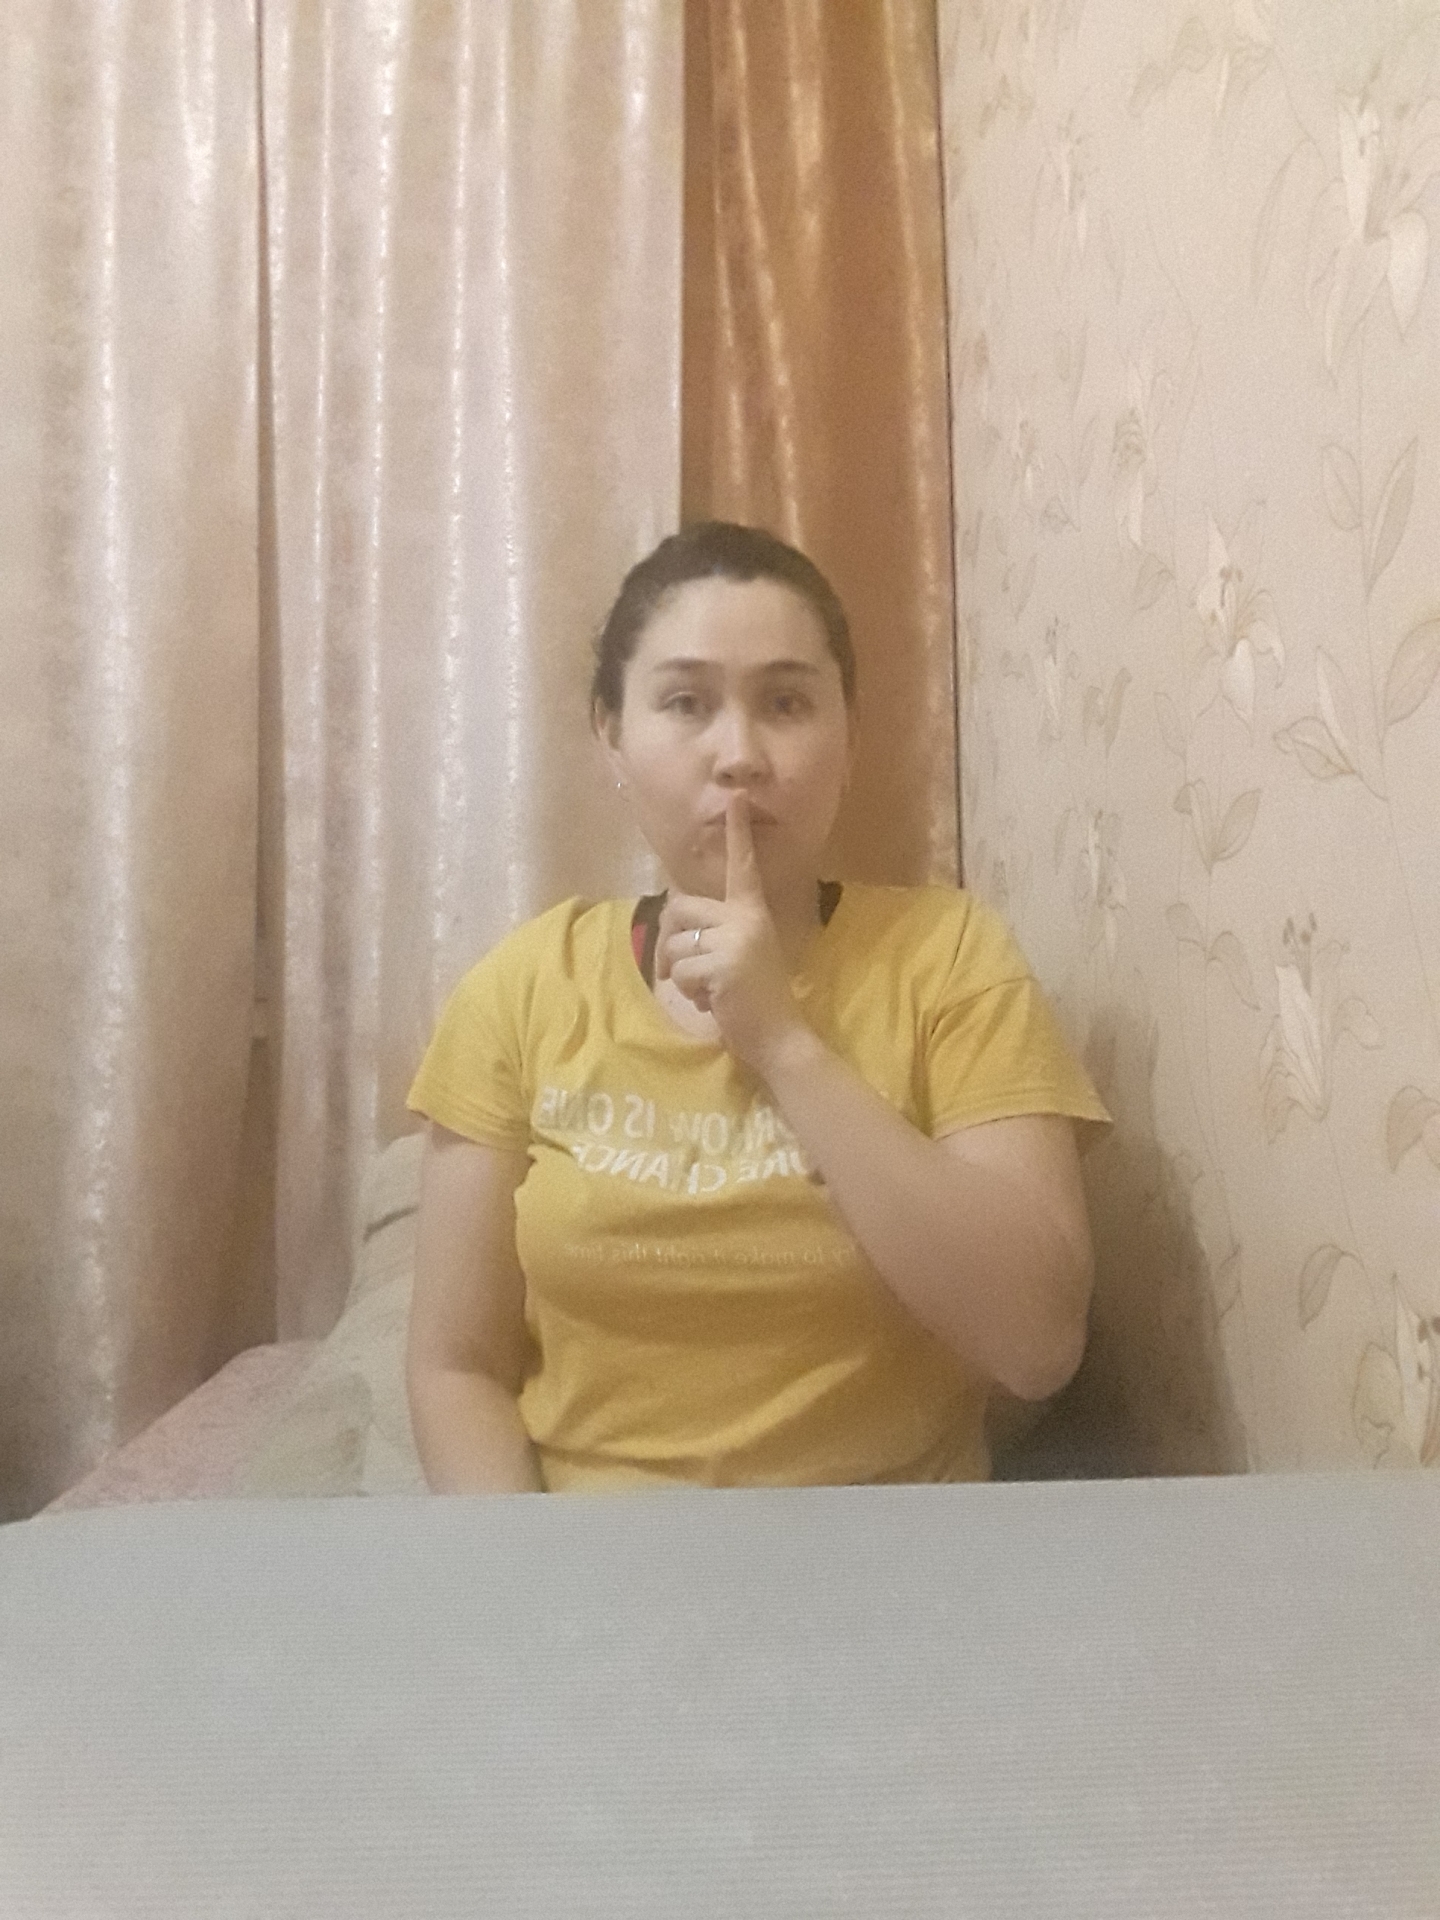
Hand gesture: mute